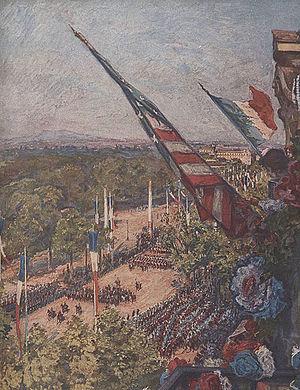
Départ du défilé triomphal avenue de la grande armée le 14 juillet 1919
Charles Jules Walère Duvent, né le 26 juin 1867 à Langres et mort le 23 janvier 1940 à Paris 13ᵉ, est un peintre français.
L’avenue de la Grande-Armée est l'avenue qui sépare les 16ᵉ et 17ᵉ arrondissements de Paris et, partant de la place de l’Étoile, elle arrive à la porte Maillot à l'intersection de l’avenue de Malakoff, du boulevard Pereire et du boulevard Gouvion-Saint-Cyr.